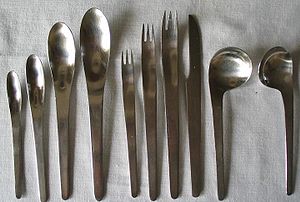
Arne Jacobsen / Møbler, design, inventar m.m.
AJ-bestik, 1958
Arne Jacobsen. Bestik
Arne Emil Jacobsen var en dansk arkitekt og formgiver, som var med til at indføre modernismen i Danmark. Han har internationalt ry og er en af Danmarks mest kendte designere.